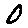
Label: 0